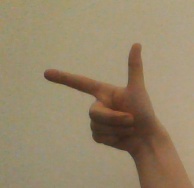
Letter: yaa